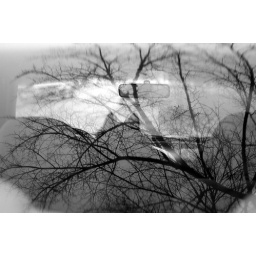
Not cross-processing actually. Cross dog in car through reflection of tree.